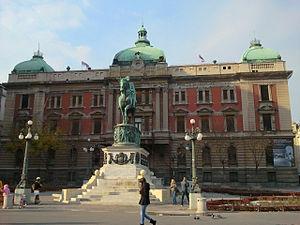
Stari grad, la « vieille ville », est une municipalité de Serbie. Elle figure parmi les 17 municipalités constituant la Ville de Belgrade et elle fait partie des 10 municipalités urbaines qui composent la ville de Belgrade intra muros. Stari grad est la partie la plus centrale et la plus ancienne de la capitale serbe. Au recensement de 2011, elle comptait 48 061 habitants.
L'architecture de Belgrade présente des constructions très variées, du quartier de Zemun, qui, longtemps sous domination autrichienne, offre l'aspect typique d'une ville d'Europe centrale, jusqu'à l'architecture la plus moderniste, telle qu'on peut la trouver à Novi Beograd. Si la forteresse de Belgrade abrite les édifices les plus anciens de la capitale, en raison des nombreuses destructions que la ville a connues, les bâtiments les plus anciens du centre remontent pour la plupart au XIXᵉ siècle et au XXᵉ siècle.
Andra Stevanović était un architecte serbe. Son œuvre est caractéristique de la tradition architecturale de l'éclectisme, qui mêle les influences de divers styles architecturaux de toute époque.